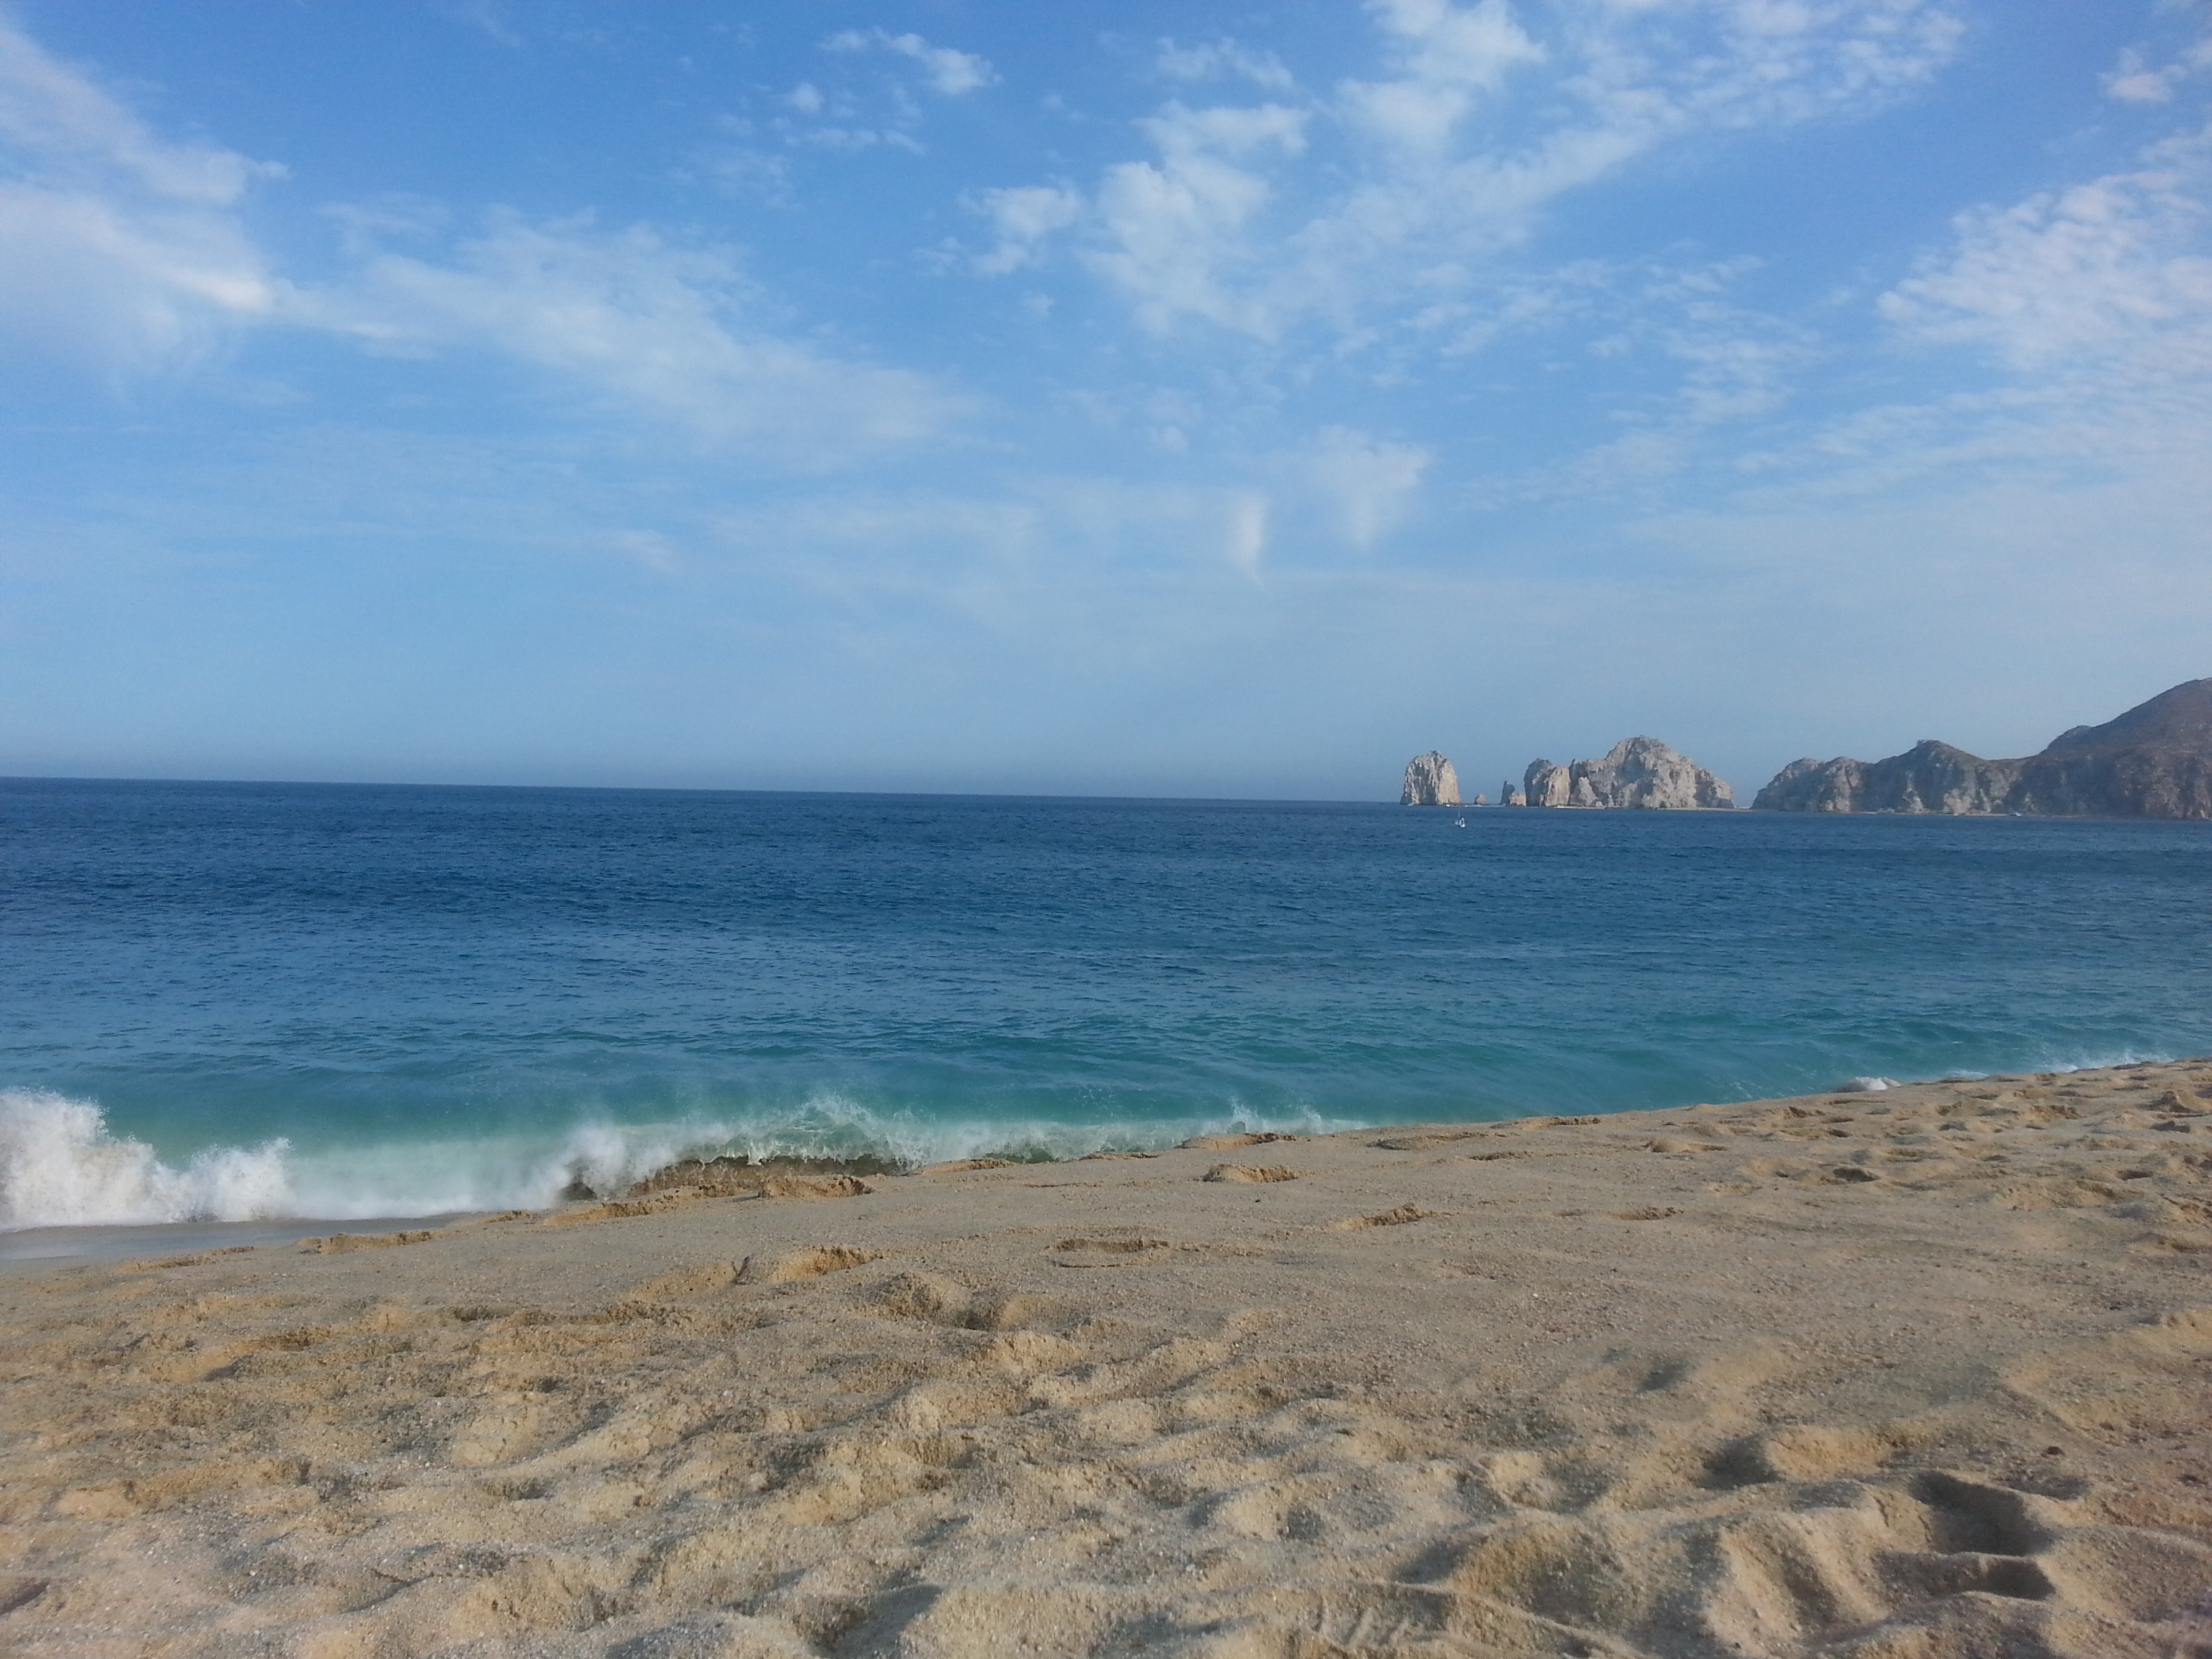
beach, sea, coast, water, sand, ocean, horizon, sky, shore, wave, view, coastal, vacation, coastline, shoreline, cliff, arch, cove, tranquil, seascape, bay, terrain, material, body of water, outdoors, waves, clouds, cape, cabo, wind wave